Claude-Emmanuel de Pastoret

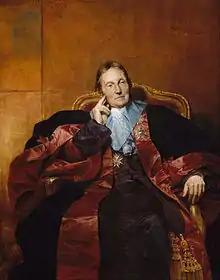
Marquis de Pastoret by Paul Delaroche (1829)

Claude-Emmanuel Joseph Pierre, Marquess of Pastoret (24 December 1755, in Marseille – 28 September 1840, in Paris) was a French lawyer, author and politician.